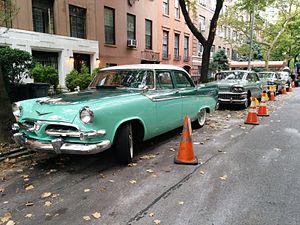
Le Pont des espions est un film d'espionnage américano-allemand réalisé par Steven Spielberg, sorti en 2015.